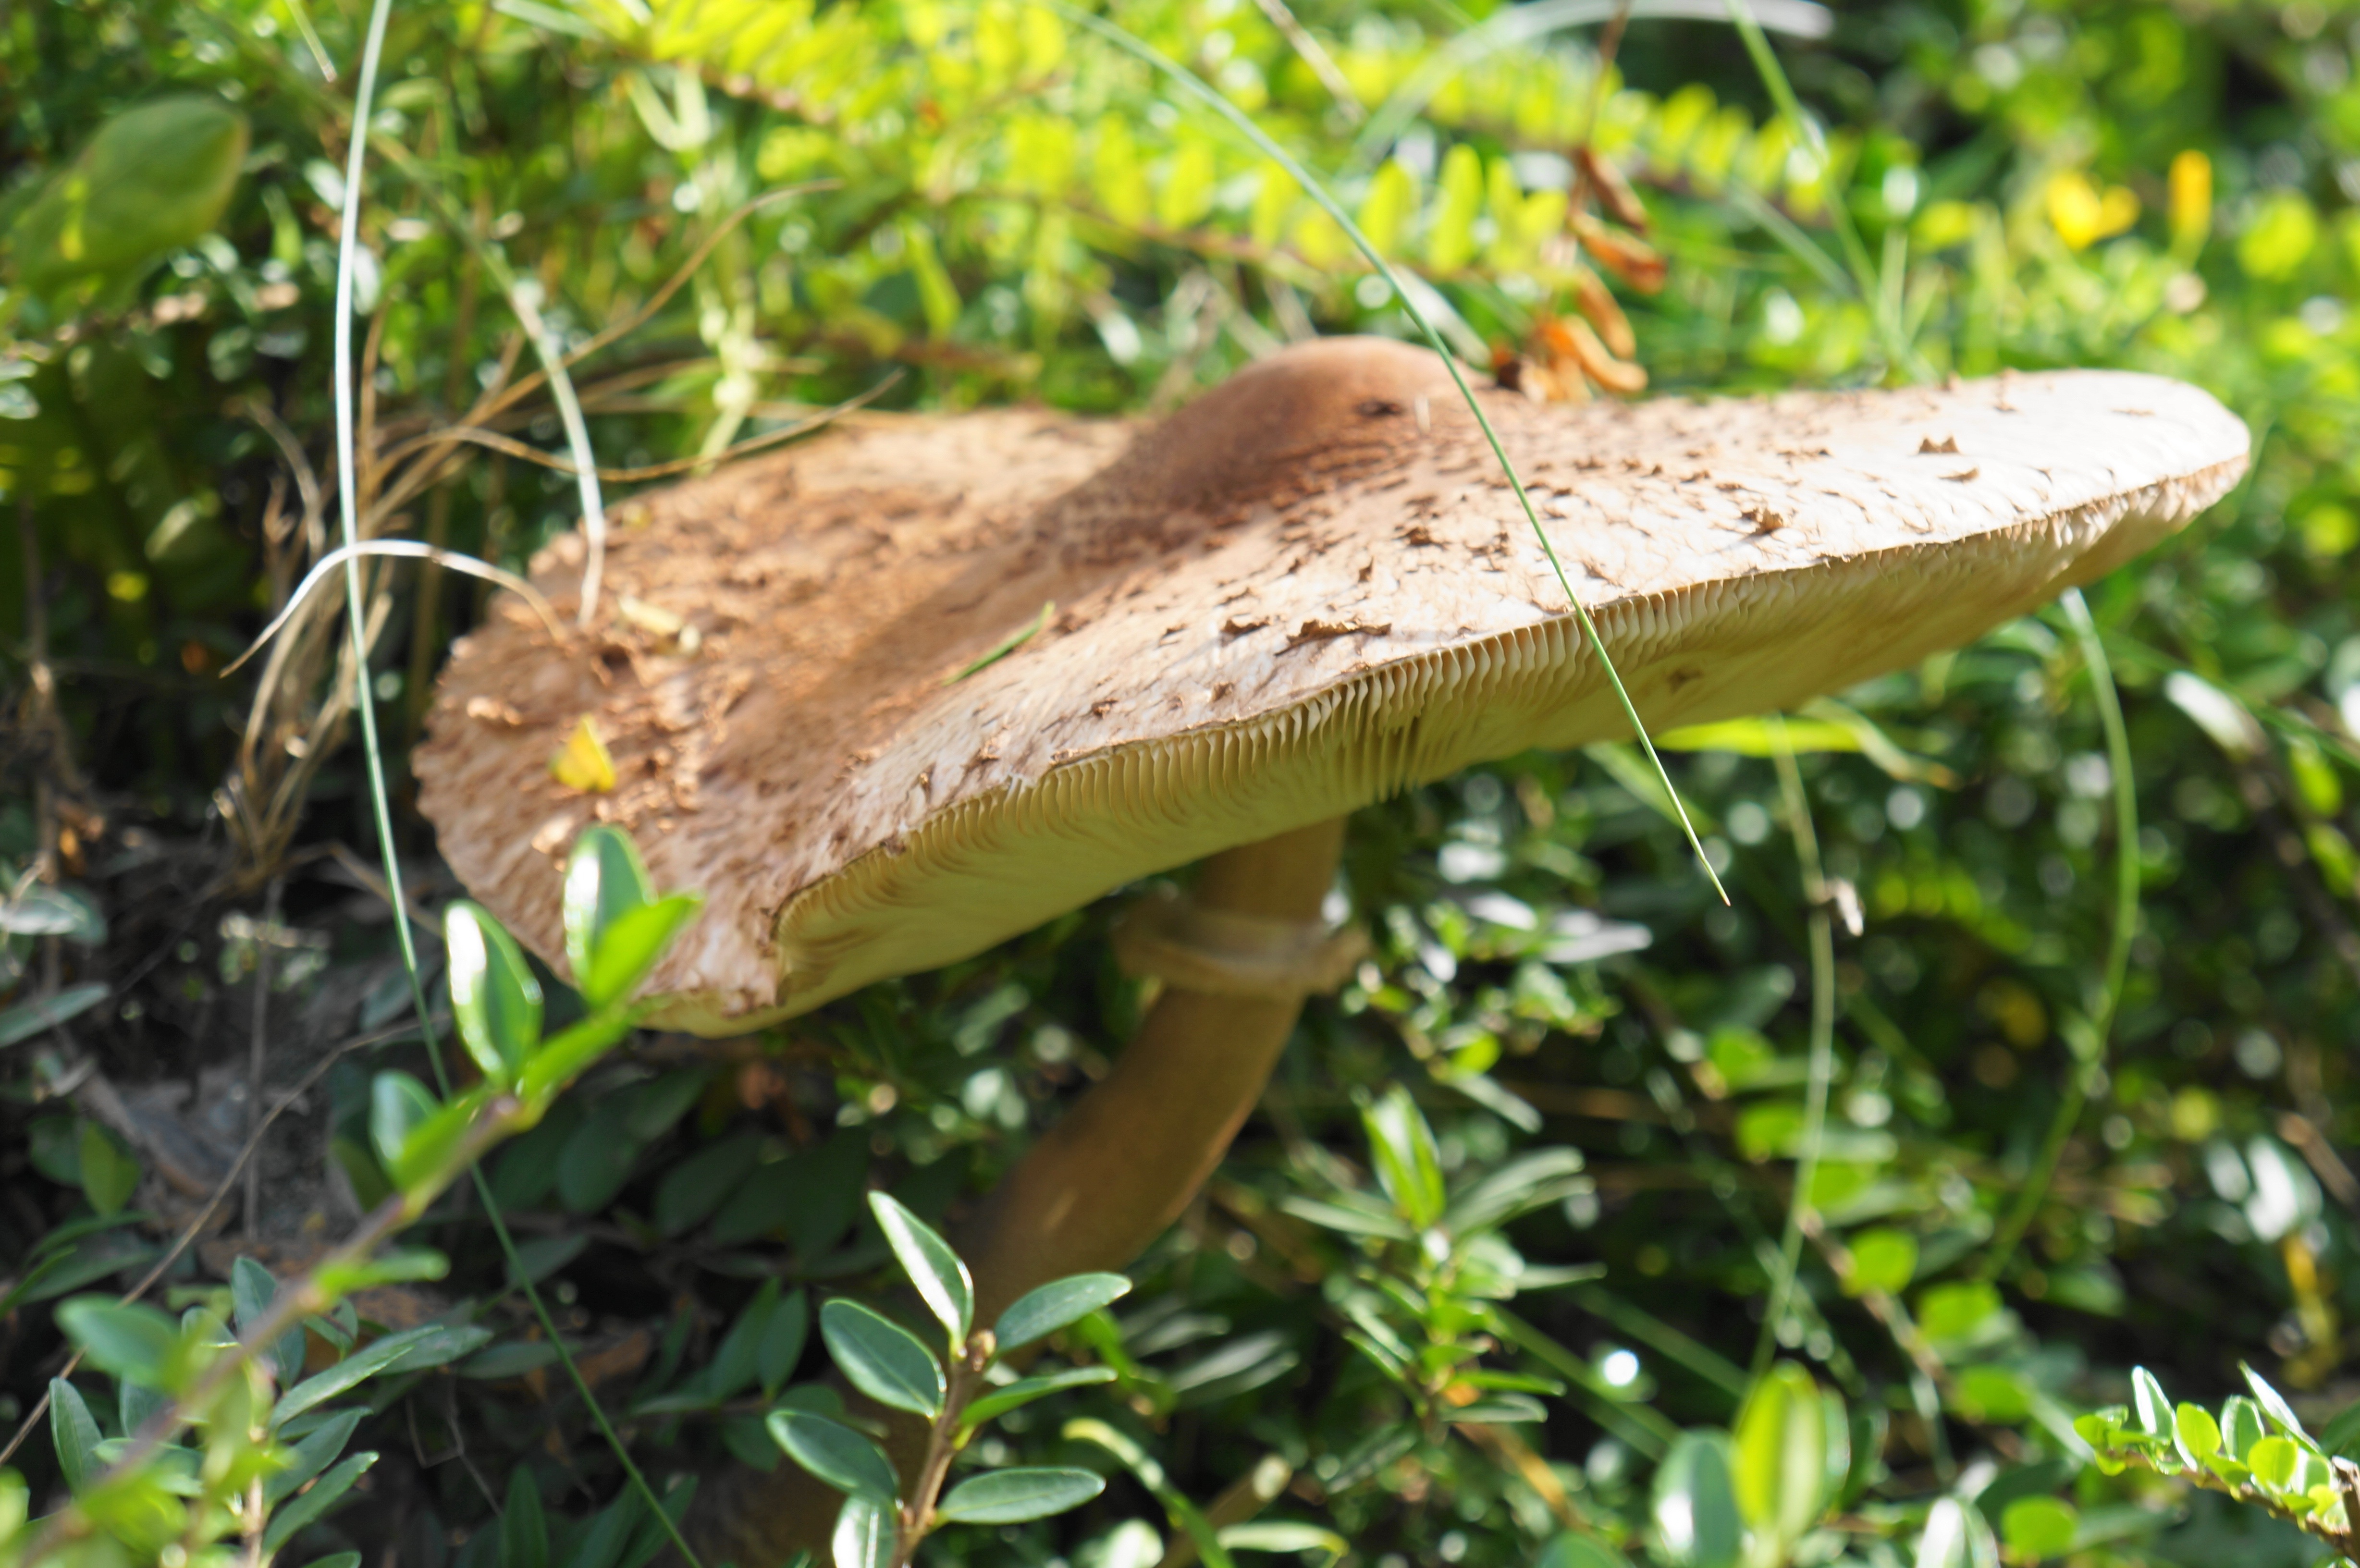
wildlife, autumn, mushroom, eat, fauna, parasol, large, bolete, edible, mushroom picking, mushroom harvest, penny bun